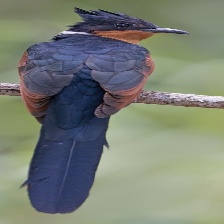
Species: CHESTNUT WINGED CUCKOO
Scientific name:  CLAMATOR COROMANDUS